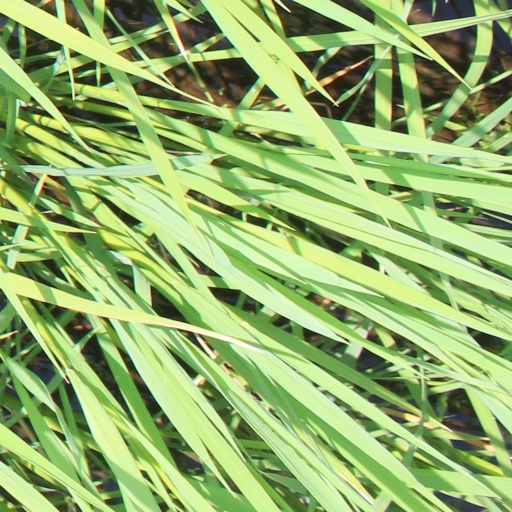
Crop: rice